On the Road to Emmaus

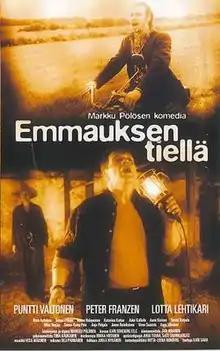
"On the Road to Emmaus" theatrical release poster (Finnish)

On the Road to Emmaus is a 2001 Finnish musical film written and directed by Markku Pölönen. With themes and title borrowed from of the New Testament, the film tells the story of Rane (Puntti Valtonen), a cynical real estate agent living in Helsinki, who returns to the small village where he was born in order to sell his family home. During his stay, as he's walking down the main road, he is forced to confront his past and realizes how selfish his life has been.